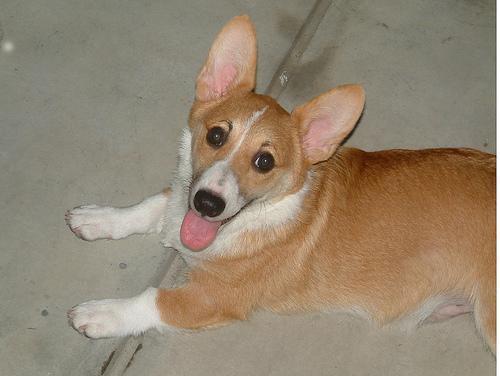
Pembroke